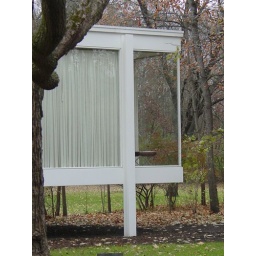
Mies van der Rohe's Farnsworth house in Plano, IL